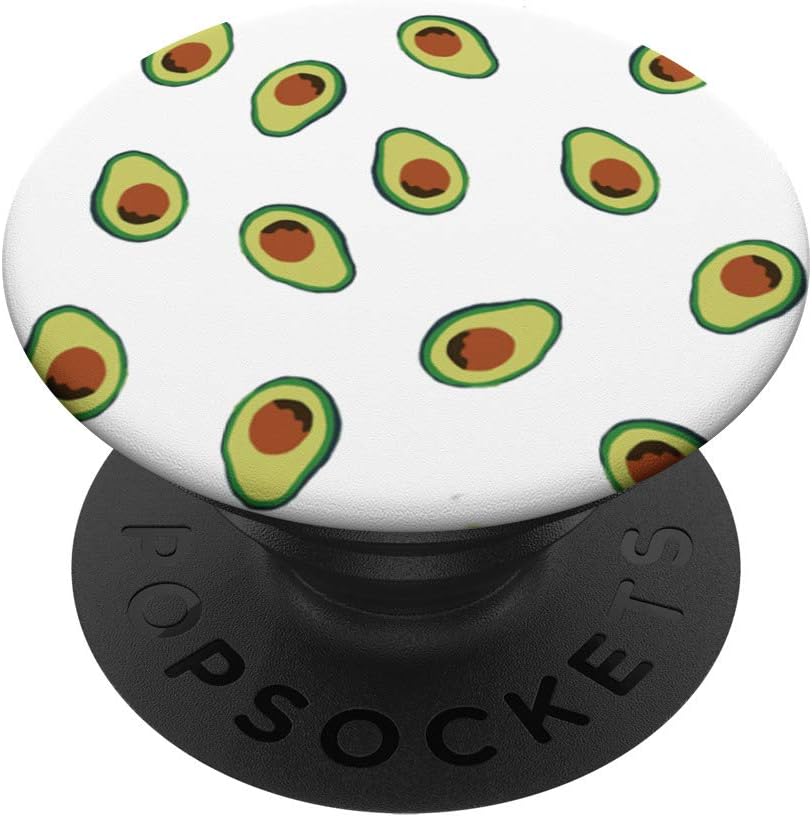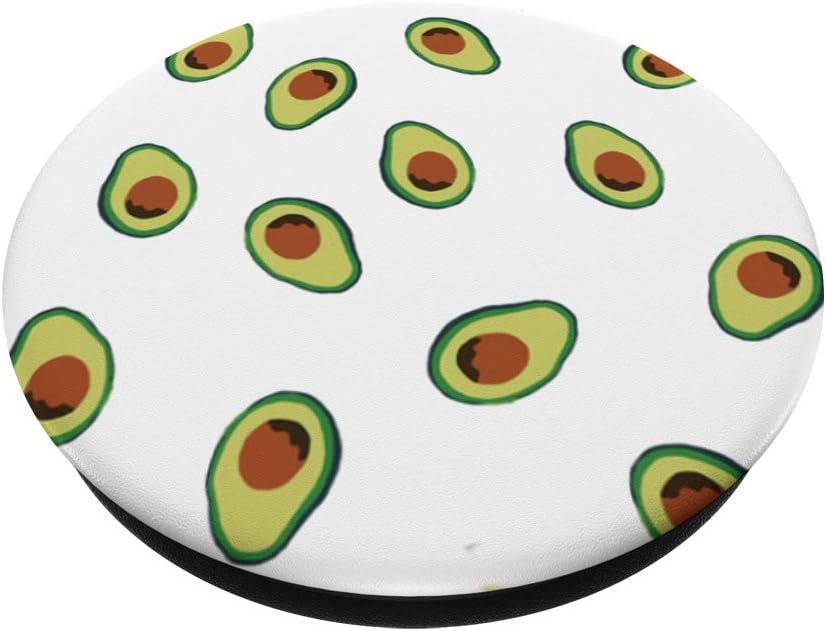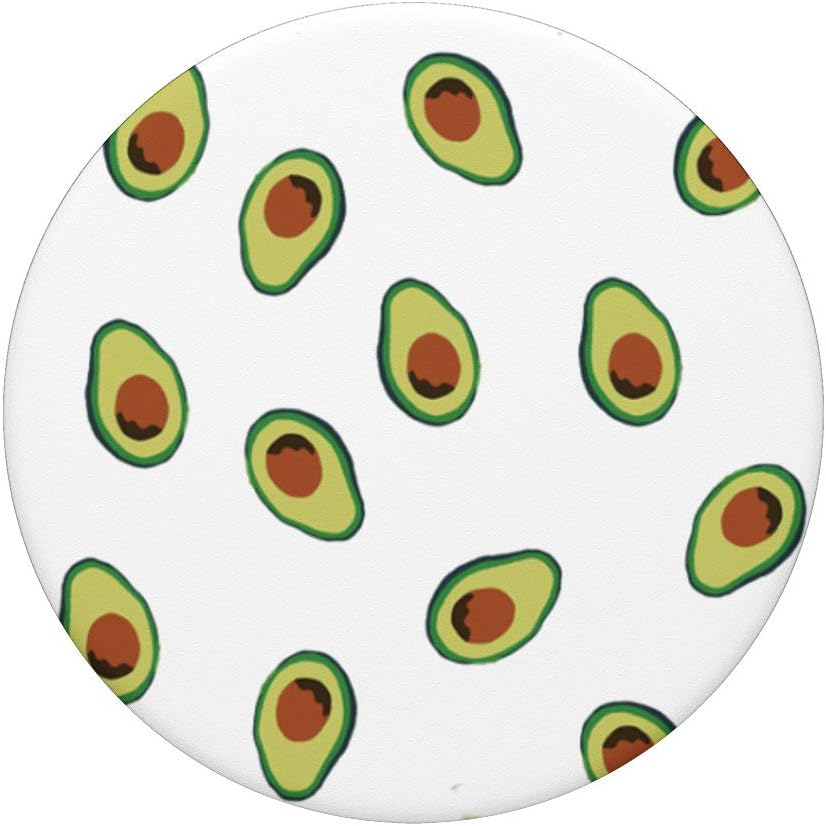
Avocado PopSockets Swappable PopGrip
Category: Cell Phones & Accessories
Surprise all your friends or family members with this cool and unique Avocado . For all people who love Avocados.
Features: Avocado, fun phone grip, whole plant based, plant power, cute Christmas | Vegan, does he avocado, avocado oil, phone accessory, Thanks giving present | PopGrip with swappable top; switch out your PopTop for another design or remove it completely for wireless charging capabilities. (Not compatible with Apple MagSafe wireless charger or MagSafe wallet.) | Expandable stand to watch videos, take group photos, FaceTime, and Skype handsfree. | Advanced adhesive allows you to remove and reposition on most devices and cases. | Note: Will not stick to some silicone, waterproof, or highly textured cases. Works best with smooth, hard plastic cases. Will adhere to iPhone 11, but not to the iPhone 11 Pro nor the iPhone 11 ProMax without a suitable case.